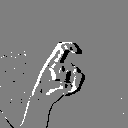
ASL letter: x